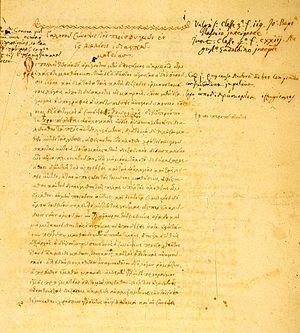
L'erreur scientifique consiste en un raisonnement ou une procédure ne respectant pas un ensemble de règles reconnues par la communauté scientifique. À la différence de la fraude scientifique, elle est involontaire. Elle se retrouve dans tous les domaines des sciences sous de multiples formes. Les erreurs scientifiques doivent aussi être distinguées des idées reçues du moins toutes celles qui ne sont pas partagées par une partie de la communauté scientifique.
Galien, né à Pergame en Asie mineure en 129 et mort vers 201, est un médecin grec de l'Antiquité qui exerça à Pergame et à Rome où il soigna plusieurs empereurs.